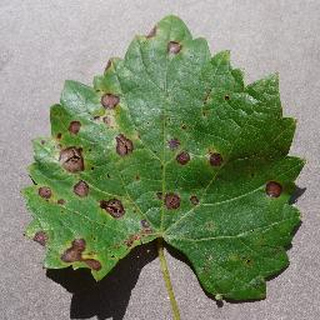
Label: grape_black_rot